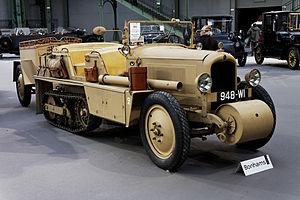
La Citroën Kegresse fut une des premières autochenilles où les roues avant tractent et les chenilles à l'arrière propulsent. C'est en outre un mélange d'esthétique et de mécanique originale.